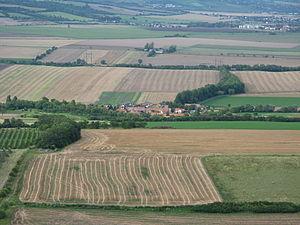
Sedlec est une commune du district de Děčín, dans la région d'Ústí nad Labem, en République tchèque. Sa population s'élevait à 207 habitants en 2018.